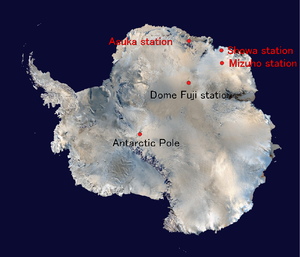
Le dôme F, aussi appelé dome Fuji, est une station de recherche scientifique japonaise située en Antarctique aux coordonnées 77° 19′ S, 39° 42′ E.